McLaren MCL35

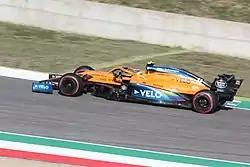
Norris during the Tuscan Grand Prix

During the first practice session of the Tuscan Grand Prix, McLaren tested a new nose intended to be raced later in the season for it to be applied to the 2021 chassis. After the second practice session, Sainz commented that the car lacked rear stability, but its "performance can improve considerably" with the right changes. He qualified ninth and Norris eleventh, the first time in 2020 the latter had not made it to Q3. Both drivers said that the MCL35 was highly sensitive to wind, particularly tailwinds, but were happy with the performance of the car compared to the practice sessions. During the race, Stroll collided with Sainz on the opening lap causing him to spin. Sainz was then hit by Sebastian Vettel who could not take evasive action, but unlike Vettel, Sainz's car was undamaged. After the safety car restart Sainz was involved in an accordion effect crash with Antonio Giovinazzi's Alfa Romeo, the Williams of Nicholas Latifi, and Magnussen which triggered the first red flag of the race. Sainz became the first McLaren race retirement of the 2020 season; Norris finished the race sixth and took fourth in the WDC as his teammate fell to eleventh. At the conclusion of this race McLaren had scored in excess of 100 points in nine Grands Prix, much quicker than the 16 races it took in 2019. After the race Piers Thynne, McLaren's production director, stated that the team had "lost significant parts" in the race.